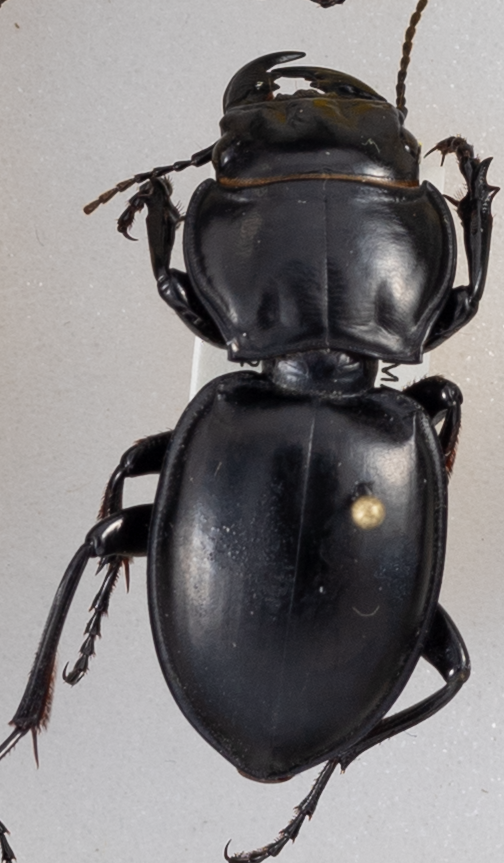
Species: Pasimachus californicus
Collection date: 2015-08-04
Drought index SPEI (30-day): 0.84
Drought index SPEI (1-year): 0.8
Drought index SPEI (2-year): -0.62